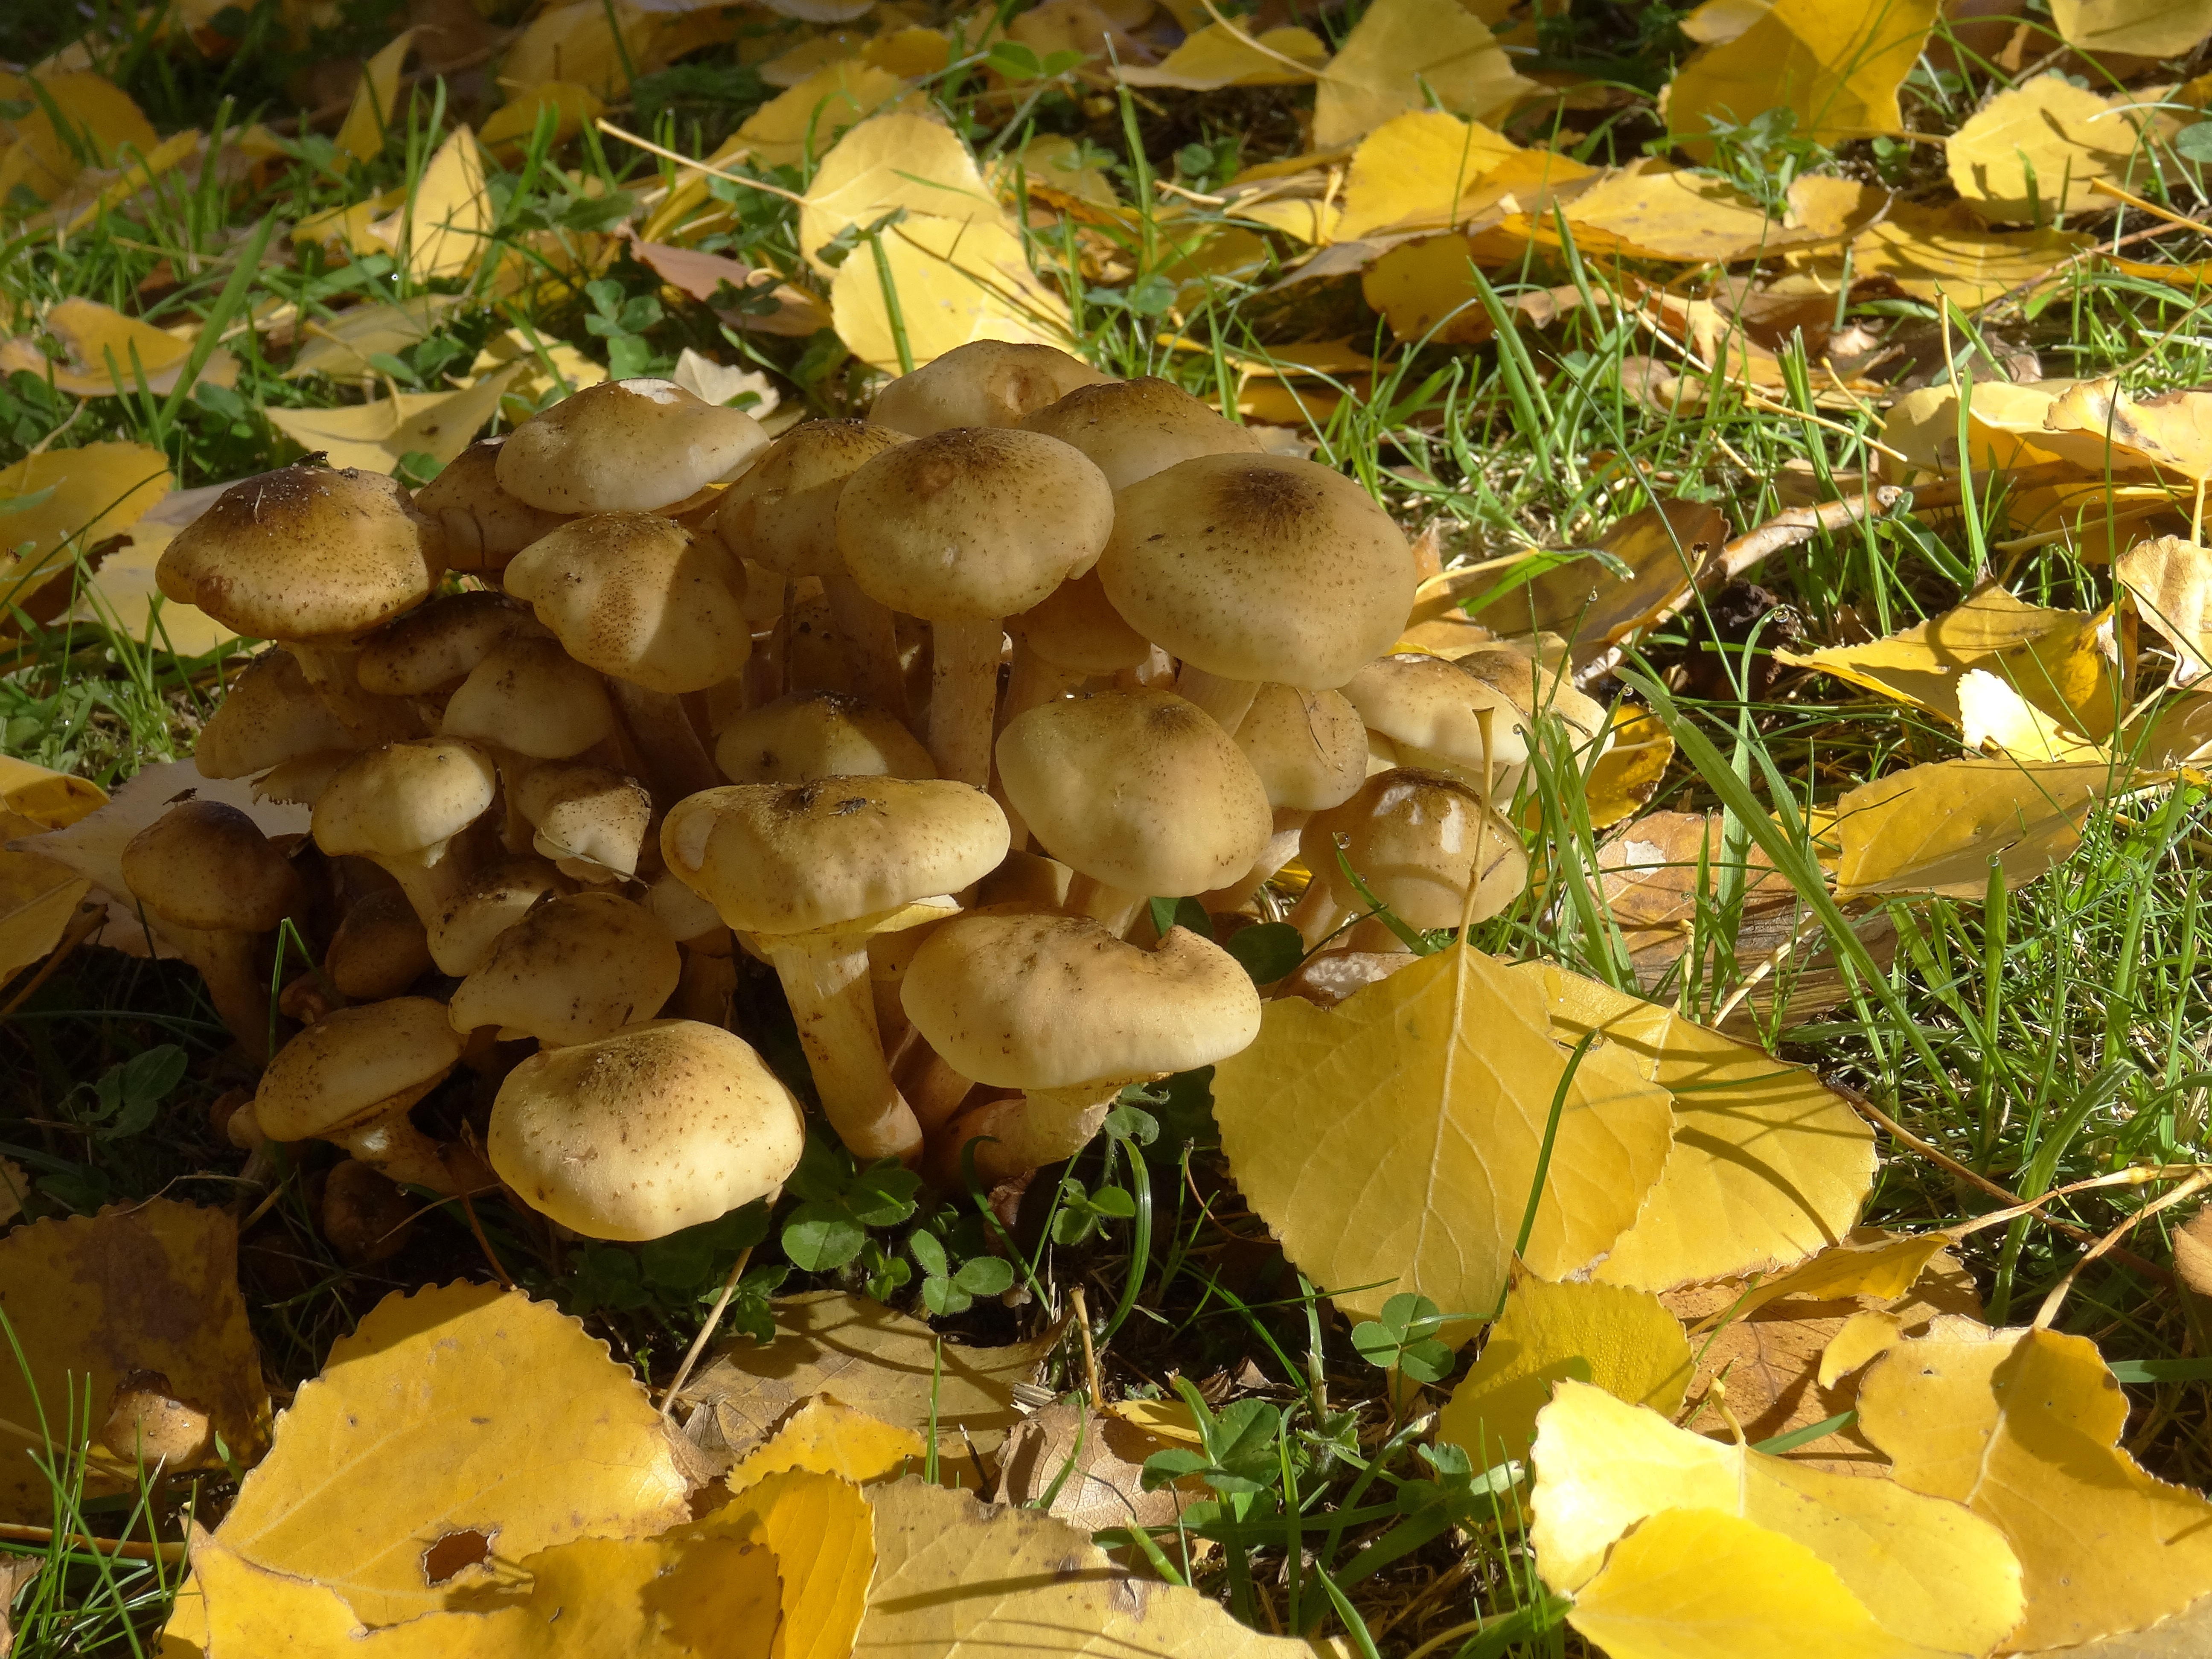
nature, autumn, mushroom, fungus, fungi, mushrooms, woodland, agaric, bolete, auriculariales, agaricus, matsutake, oyster mushroom, edible mushroom, medicinal mushroom, agaricomycetes, agaricaceae, champignon mushroom, penny bun, pleurotus eryngii, auriculariaceae